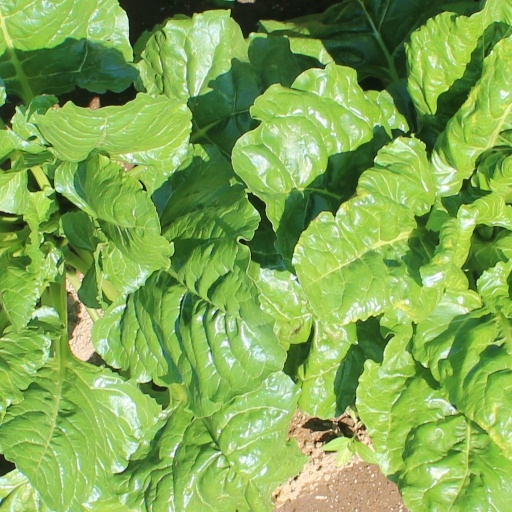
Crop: sugar beet